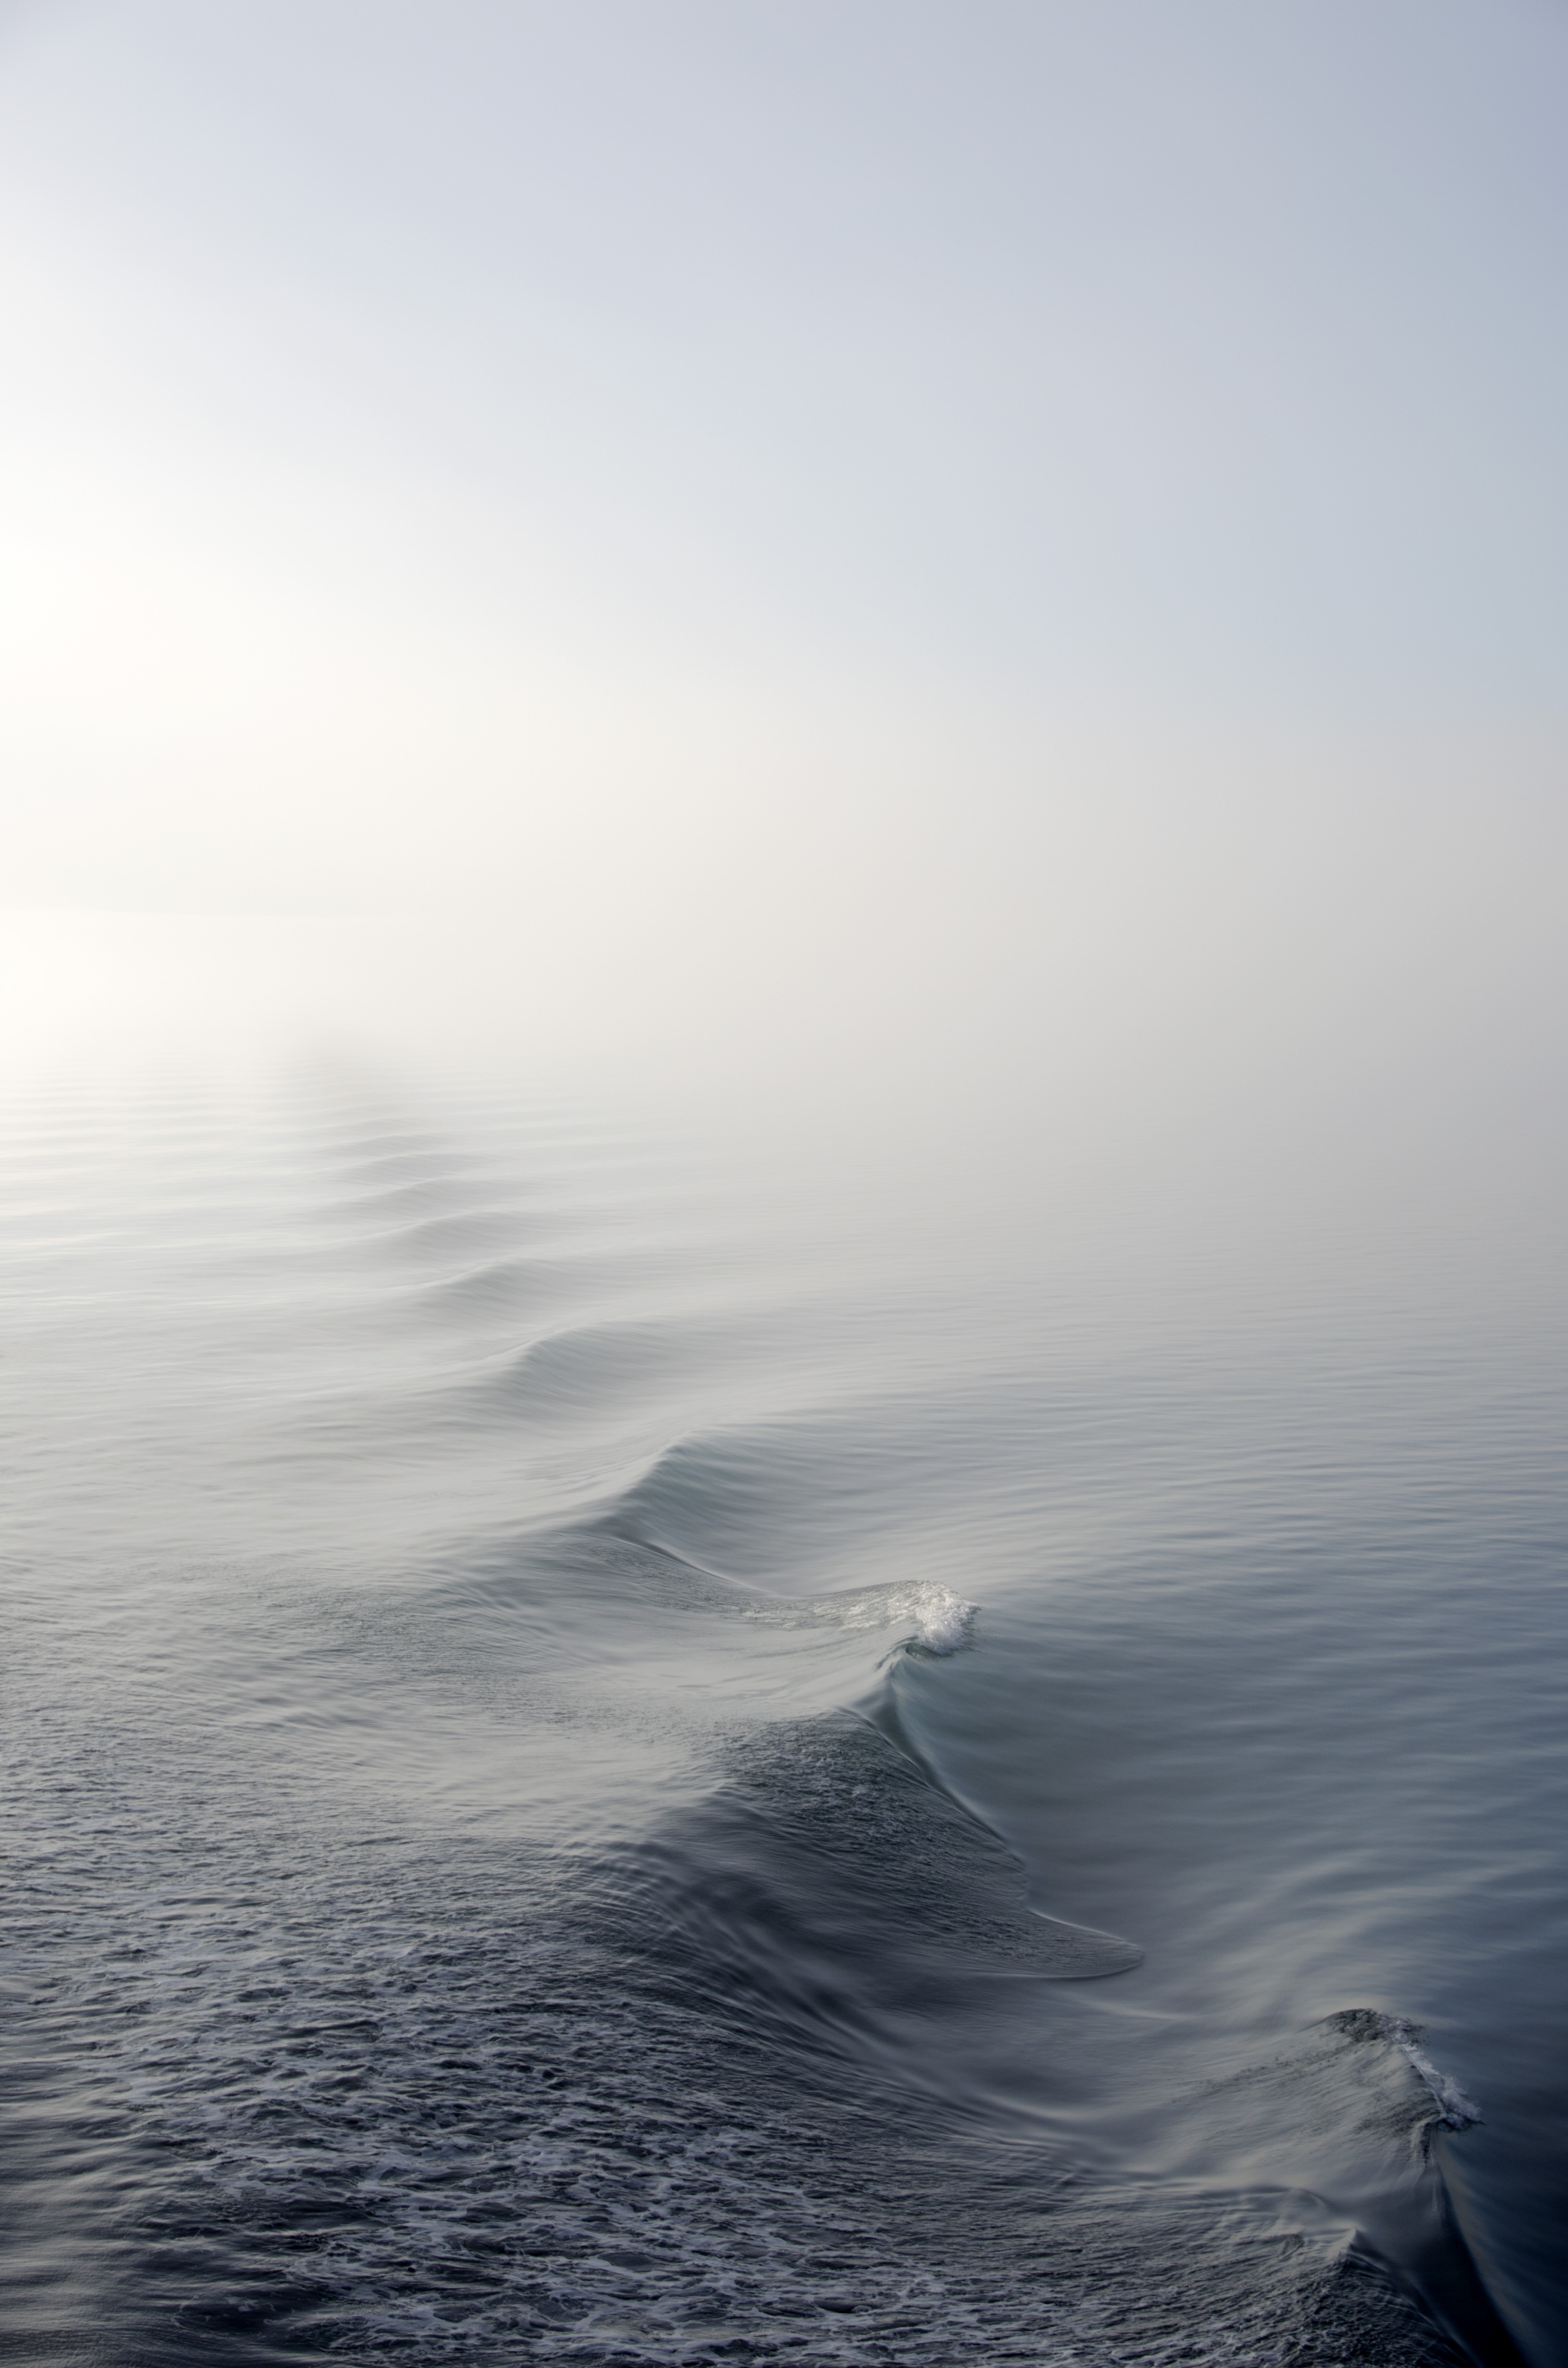
sea, coast, water, nature, ocean, horizon, cloud, fog, sunrise, mist, sunlight, morning, shore, wave, dawn, weather, body of water, atmospheric phenomenon, atmosphere of earth, wind wave